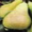
Label: pear